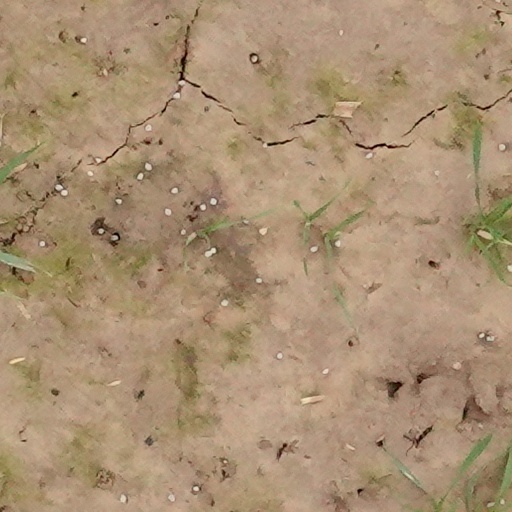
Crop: wheat